Literature of Bosnia and Herzegovina

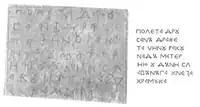
12th century inscription from Bosnia and Herzegovina: "Poleta, Drusan, Dražeta buried their mother in the days of the glorious prince Hramko".

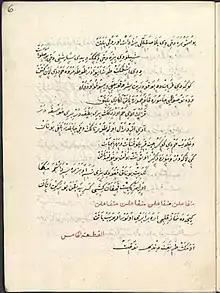
The first dictionary of:Bosnian language, complied in 1631 by Muhamed Hevaji Uskufi Bosnevi.

Bosnian Franciscan and writer, Matija Divković (1563 – 1631), is considered to be the founder of modern Bosnia and Herzegovina literature. He wrote in "narodni jezik", which was, beside Bosnian, at the time, a common name among Bosnians for the South Slavic language, Štokavian dialect. As a translator, he was not meticulous about being faithful to his sources, which means that he modified them to bring them closer to the folk mixed idiom of the Eastern-Bosnian Štokavian dialect and Ikavian–Ijekavian accent, spoken between Olovo and Kreševo in Bosnia.